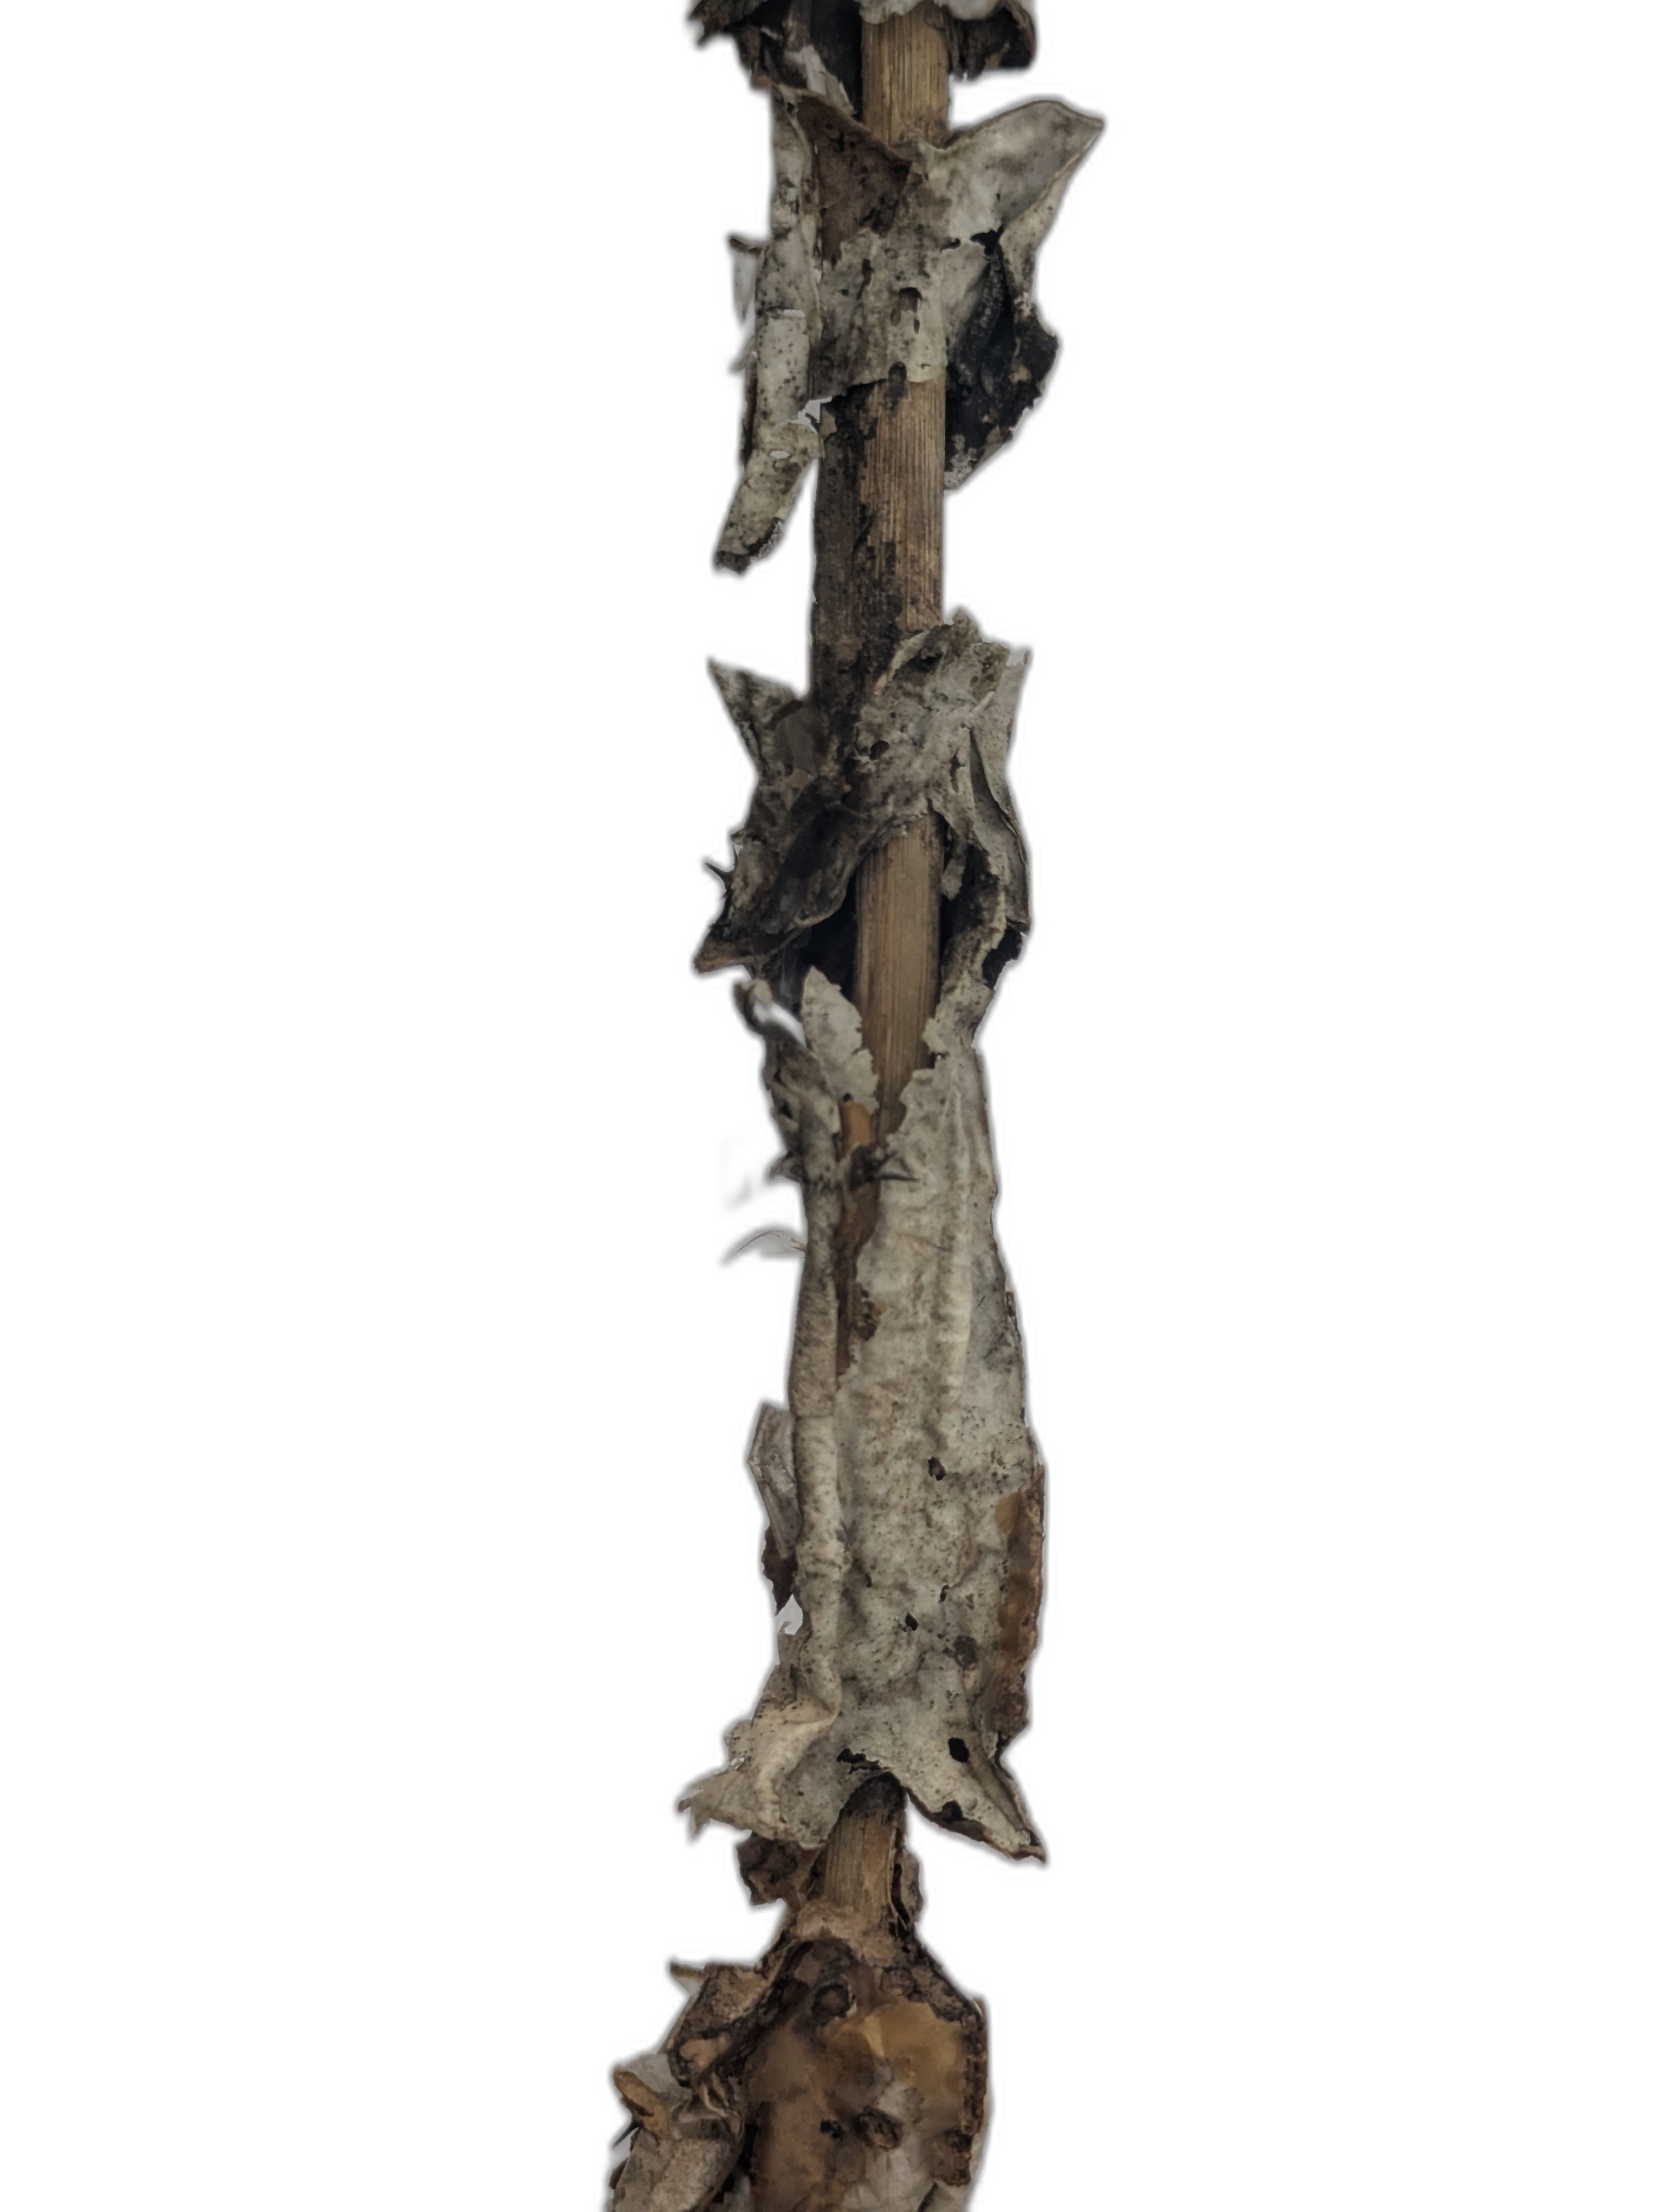
Label: Bad leaf